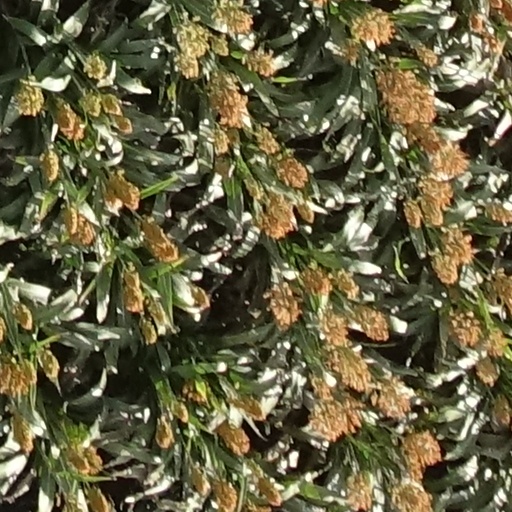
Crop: sorghum